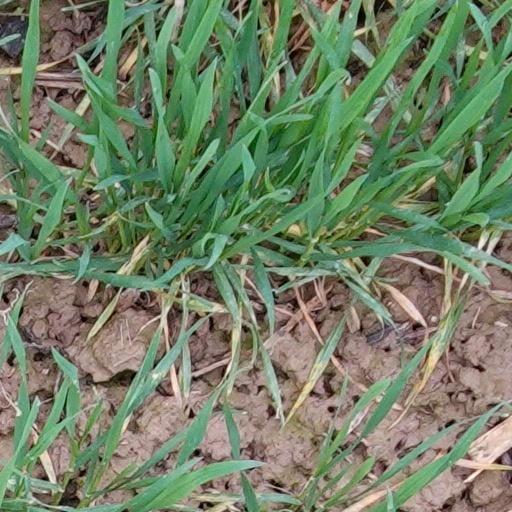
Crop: wheat